Fordham Rams football

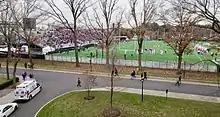
Fordham vs. Sacred Heart at Jack Coffey Field, opening round of playoffs, 2014

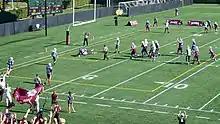
Fordham vs. Columbia at Jack Coffey Field, 2015

The Rams have played in NCAA Division I Football Championship Subdivision (FCS) since 1989. They have made six playoff appearances since and have a record of 3–6 at that level.